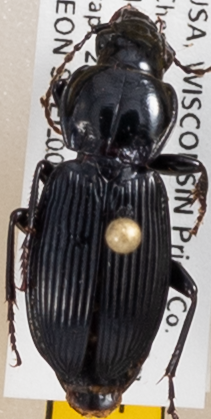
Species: Pterostichus novus
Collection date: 2019-07-23
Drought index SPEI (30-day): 0.086
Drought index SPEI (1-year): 1.77
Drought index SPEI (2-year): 1.416